San Francisco 49ers

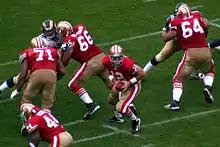
Trent Dilfer (#12) quarterbacks the 2007 49ers.

On April 25, 2009, the 49ers selected Texas Tech wide receiver Michael Crabtree, a player many people thought would go in the top five, with the 10th pick in the first round of the 2009 NFL draft. The 2009 training camp became the first since 2005 that the 49ers failed to have all drafted rookies signed and in training camp on time, as Crabtree held out trying to reach a contract. He finally reached a contract agreement on October 7, 2009, having missed the first four games of the regular season. The 49ers posted an 8–8 record after a frustrating season, losing only 2 games by more than a touchdown. Nevertheless, it was the team's first non-losing season since 2002. Despite missing the playoffs for the seventh straight season, several key players showed signs of improvement. Alex Smith regained his role as the 49ers' starting quarterback (after Shaun Hill had won the starting job in training camp), passing for more than 2,000 yards with 19 touchdowns, while Frank Gore collected his fourth consecutive 1,000-yard season, a 49ers record. Safety Dashon Goldson showed signs of potential in his first year as full-time starter, as he tallied 94 tackles, four interceptions, three forced fumbles, and two sacks. Vernon Davis in particular had a breakthrough year at tight end, earning Pro Bowl honors with 965 yards and 13 touchdowns (tying the NFL record for his position). 2010 saw five 49ers go to the Pro Bowl: Patrick Willis, Vernon Davis, Frank Gore, Justin Smith, and punter Andy Lee.